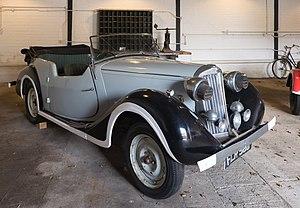
La Sunbeam-Talbot 2 Litres est une automobile qui a été fabriqué par le constructeur anglais Sunbeam, de 1939 à 1948. Elle était disponible en berline de sport quatre fenêtres latérales, drophead coupé 4 places et tourer de sport quatre places, ainsi qu'en sportive 2 places. La production fut suspendue en raison de la Seconde Guerre Mondiale en 1940 pour reprendre en 1945.